Dudinka

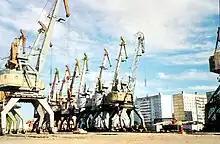
Port of Dudinka

Dudinka is home to a unique Arctic port, in the lower reaches of the Yenisey, which is accessible to both sea and river ships. During the navigation season, from mid-June to October, the port can receive both seafaring ships and river vessels from Krasnoyarsk (about 2,000 km along the Yenisey). At this time, fresh food and essential goods are brought to Dudinka and then to Norilsk from the "mainland". As soon as the navigation is possible, fruit and vegetable stalls spring up in the streets and food prices in grocery stores drop drastically. And, when the Yenisey is icebound, Dudinka receives and dispatches ice-class vessels taking the Northern Sea Route. They take away the products of the Norilsk Mining and Metallurgical Combine and bring the fuel and raw materials that industrial plants rely on for their operation. The port operates every day apart from a couple of weeks a year, when it is flooded during the spring high water. It is the only port in the world that experiences such a nuisance. When, at the end of May, the ice starts breaking up on the Yenisey, the cranes are moved from the port to special holding areas, where they remain for the duration of the high water. All large cargoes are delivered exclusively by water.